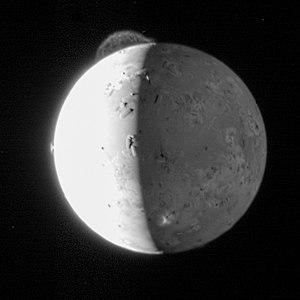
Io est un des satellites naturels de Jupiter et plus spécifiquement l'une des quatre lunes galiléennes, la plus proche de la planète. Io fait le tour de Jupiter en à peu près 40 heures. Io est le quatrième plus grand satellite du Système solaire. Observée en 1610 par Galilée, elle porte le nom d'Io, conquête amoureuse de Zeus persécutée par l'épouse de ce dernier, Héra — dont elle avait été prêtresse. Son nom lui fut donné par l'astronome allemand Simon Marius qui affirmait l'avoir découverte avant Galilée.
Cette page recense plusieurs listes de volcans actifs, endormis et éteints. Ces listes sont classées selon l'astre du système solaire concerné et, dans le cas de la Terre, selon le continent ou les dates d'éruptions. En fin d'article, on présente une liste de volcans fictifs.